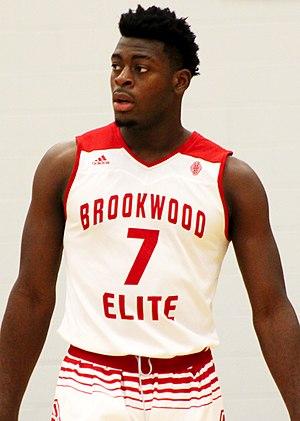
Luguentz Dort, né le 19 avril 1999 à Montréal, au Québec, est un joueur canadien professionnel de basket-ball. Il évolue au poste d'arrière dans la franchise du Thunder d'Oklahoma City au sein de la National Basketball Association.